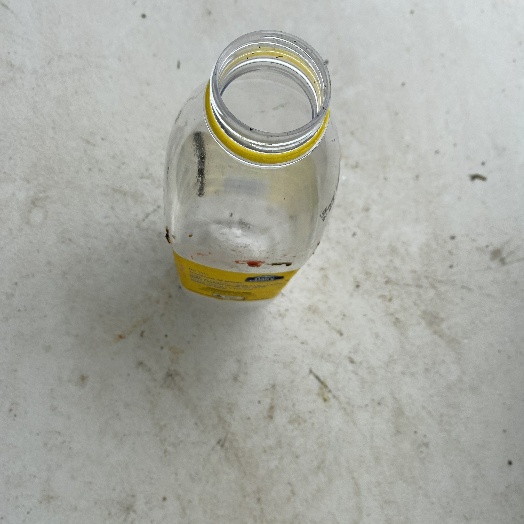
Label: Plastic